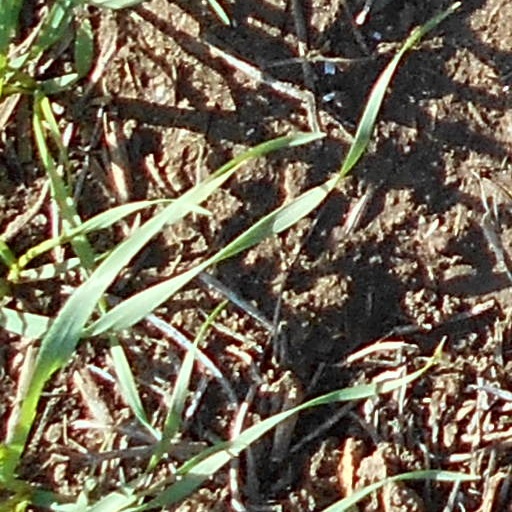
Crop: wheat